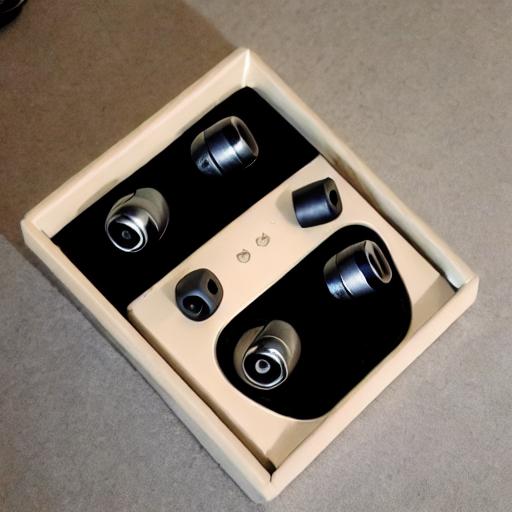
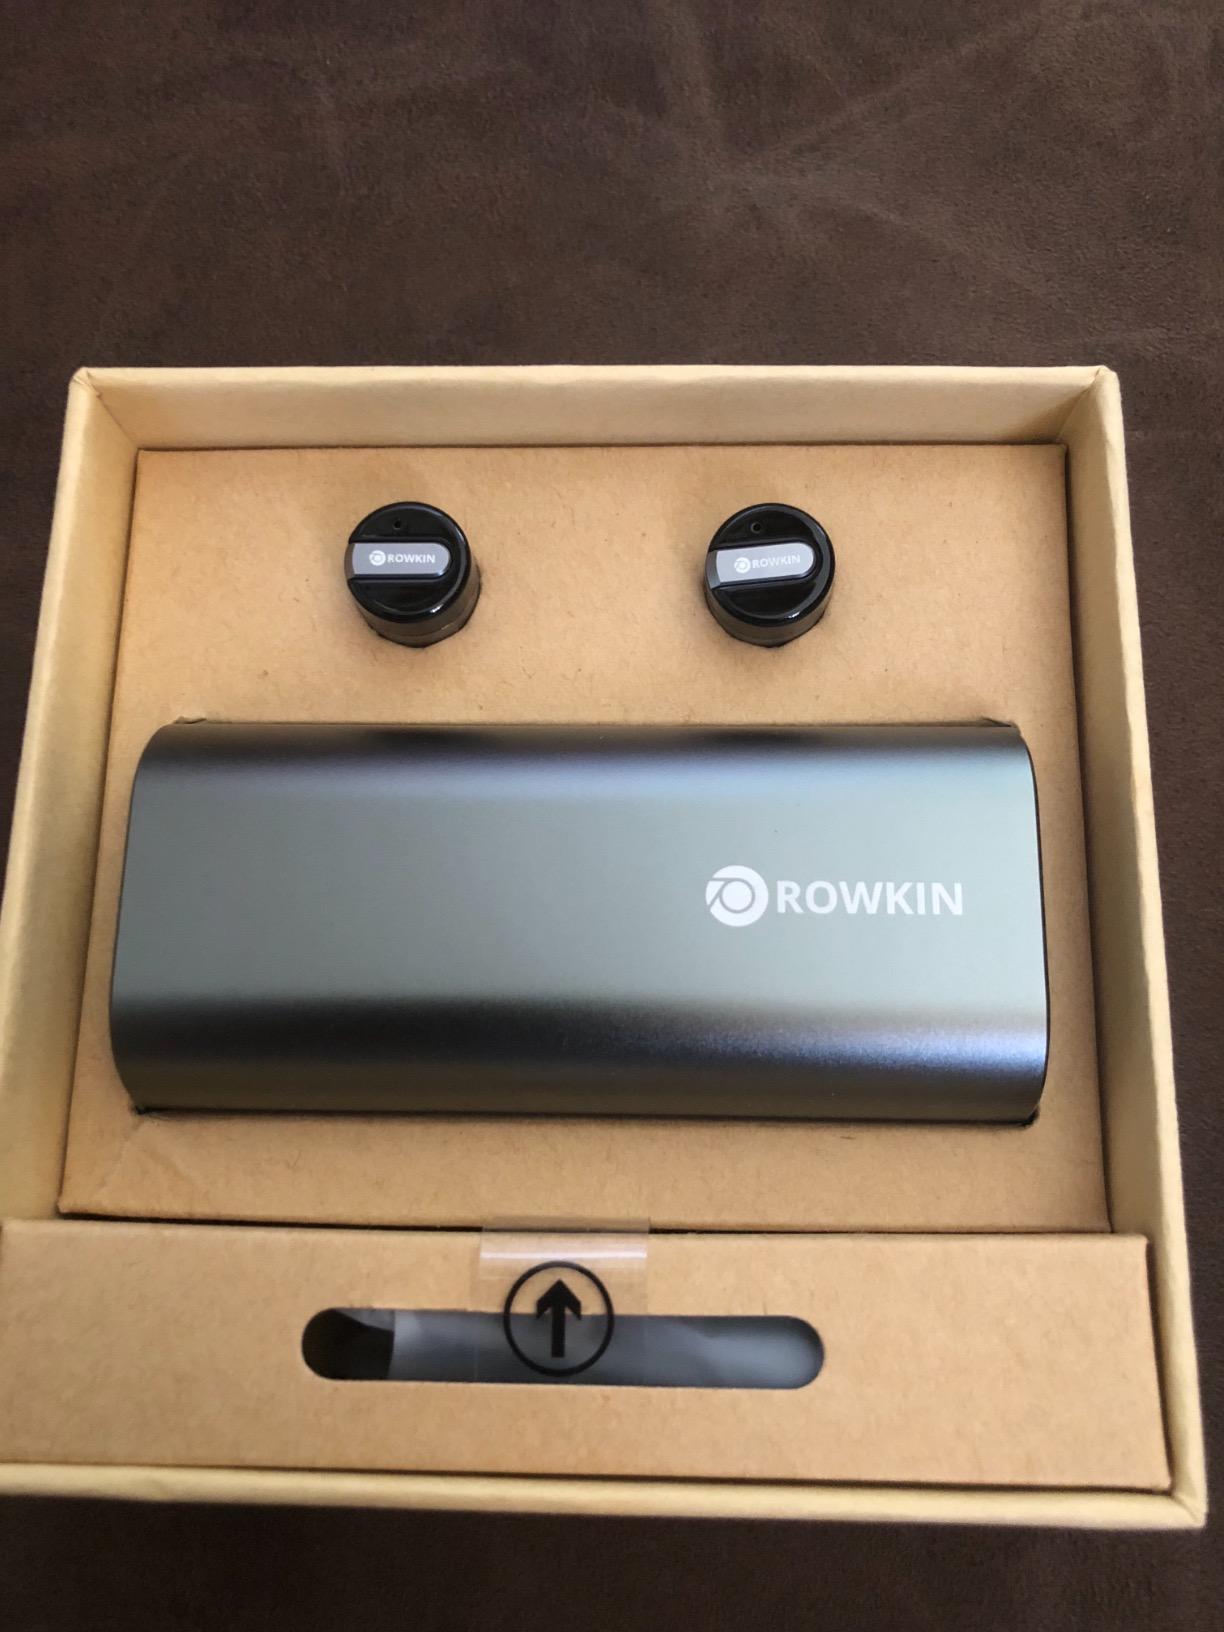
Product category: headphones
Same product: no